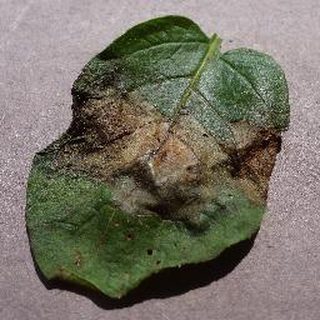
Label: potato_late_blight